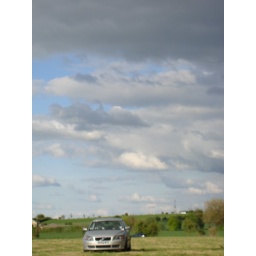
car in field